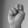
ASL letter: N